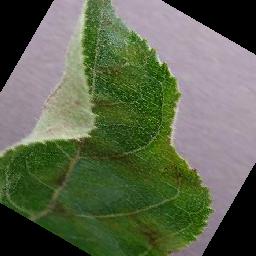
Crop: apple
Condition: scab